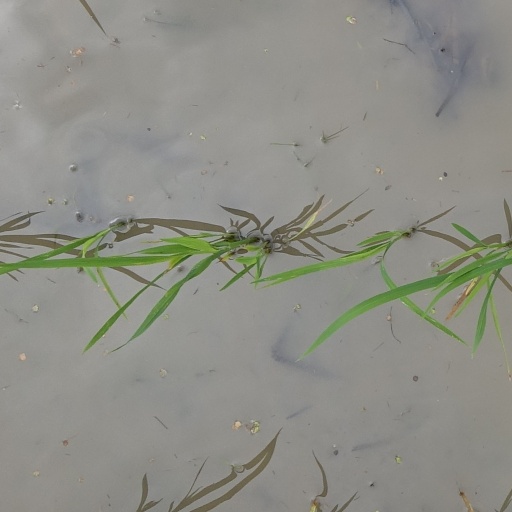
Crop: rice